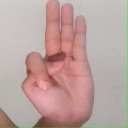
अक्षर: भ